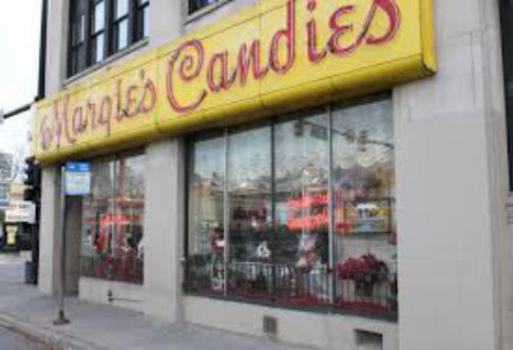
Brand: margie's candies
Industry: Food